Tasif Khan

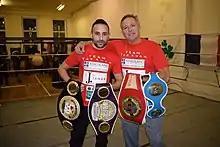
Tasif with his Championship belts.

Prior to turning professional, he became the North of England Champion in 2004, the National England finalist in 2005, and held the Yorkshire and Humber Champion title for six years. Turning professional, Khan rose also fought on the undercard of the Amir Khan v Paul Mckloskey boxing bout in Manchester MEN arena.